Lake District

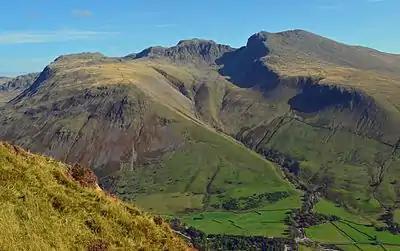
The Scafell massif, the highest ground in England, seen over Wasdale.

The precise extent of the Lake District is undefined, but it is sometimes considered to be slightly larger than that of the National Park, whose total area is about . The park extends just over from east to west and nearly from north to south, with areas such as the Lake District Peninsulas to the south lying outside the National Park.